BODIPY

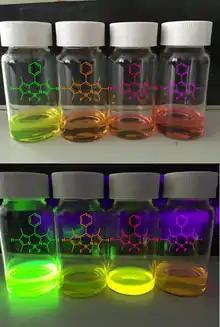
Samples of halogenated BODIPY dyes in ambient lighting and fluorescing under UV

BODIPY is the technical common name of a chemical compound with formula , whose molecule consists of a boron difluoride group joined to a dipyrromethene group ; specifically, the compound 4,4-difluoro-4-bora-3a,4a-diaza-"s"-indacene in the IUPAC nomenclature. The common name is an abbreviation for "boron-dipyrromethene". It is a red crystalline solid, stable at ambient temperature, soluble in methanol.